Ukrainian language

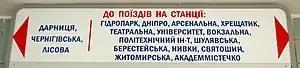
Modern signs in the Kyiv Metro are in Ukrainian. The evolution in their language followed the changes in the language policies in post-war Ukraine. Originally, all signs and voice announcements in the metro were in Ukrainian, but their language was changed to Russian in the early 1980s, at the height of Shcherbytsky's gradual Russification. In the perestroika liberalization of the late 1980s, the signs were changed to bilingual. This was accompanied by bilingual voice announcements in the trains. In the early 1990s, both signs and voice announcements were changed again from bilingual to Ukrainian-only during the de-russification campaign that followed Ukraine's independence. Since 2012 the signs have been in both Ukrainian and English.

The management of dissent by the local Ukrainian Communist Party was more fierce and thorough than in other parts of the Soviet Union. As a result, at the start of the Mikhail Gorbachev reforms perebudova and hlasnist’ (Ukrainian for "perestroika" and "glasnost"), Ukraine under Shcherbytsky was slower to liberalize than Russia itself.